2017 Stoke-on-Trent Central by-election

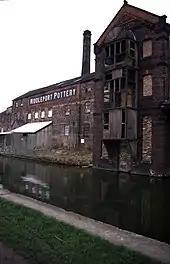
Several candidates had policies related to aiding Stoke's ceramics industry

On 31 January it was announced that Adam Colclough, who had stood in two council elections, would be standing for the Green Party.